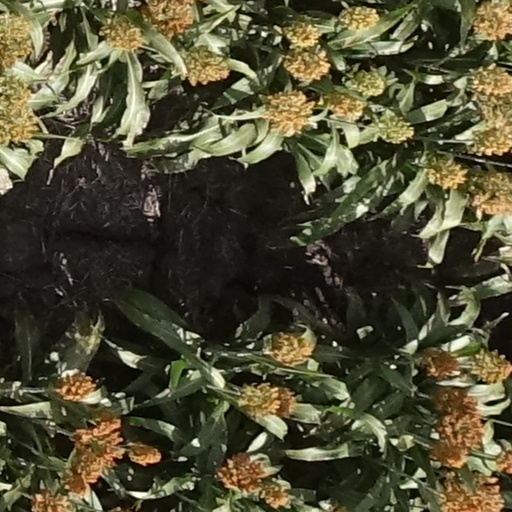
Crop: sorghum